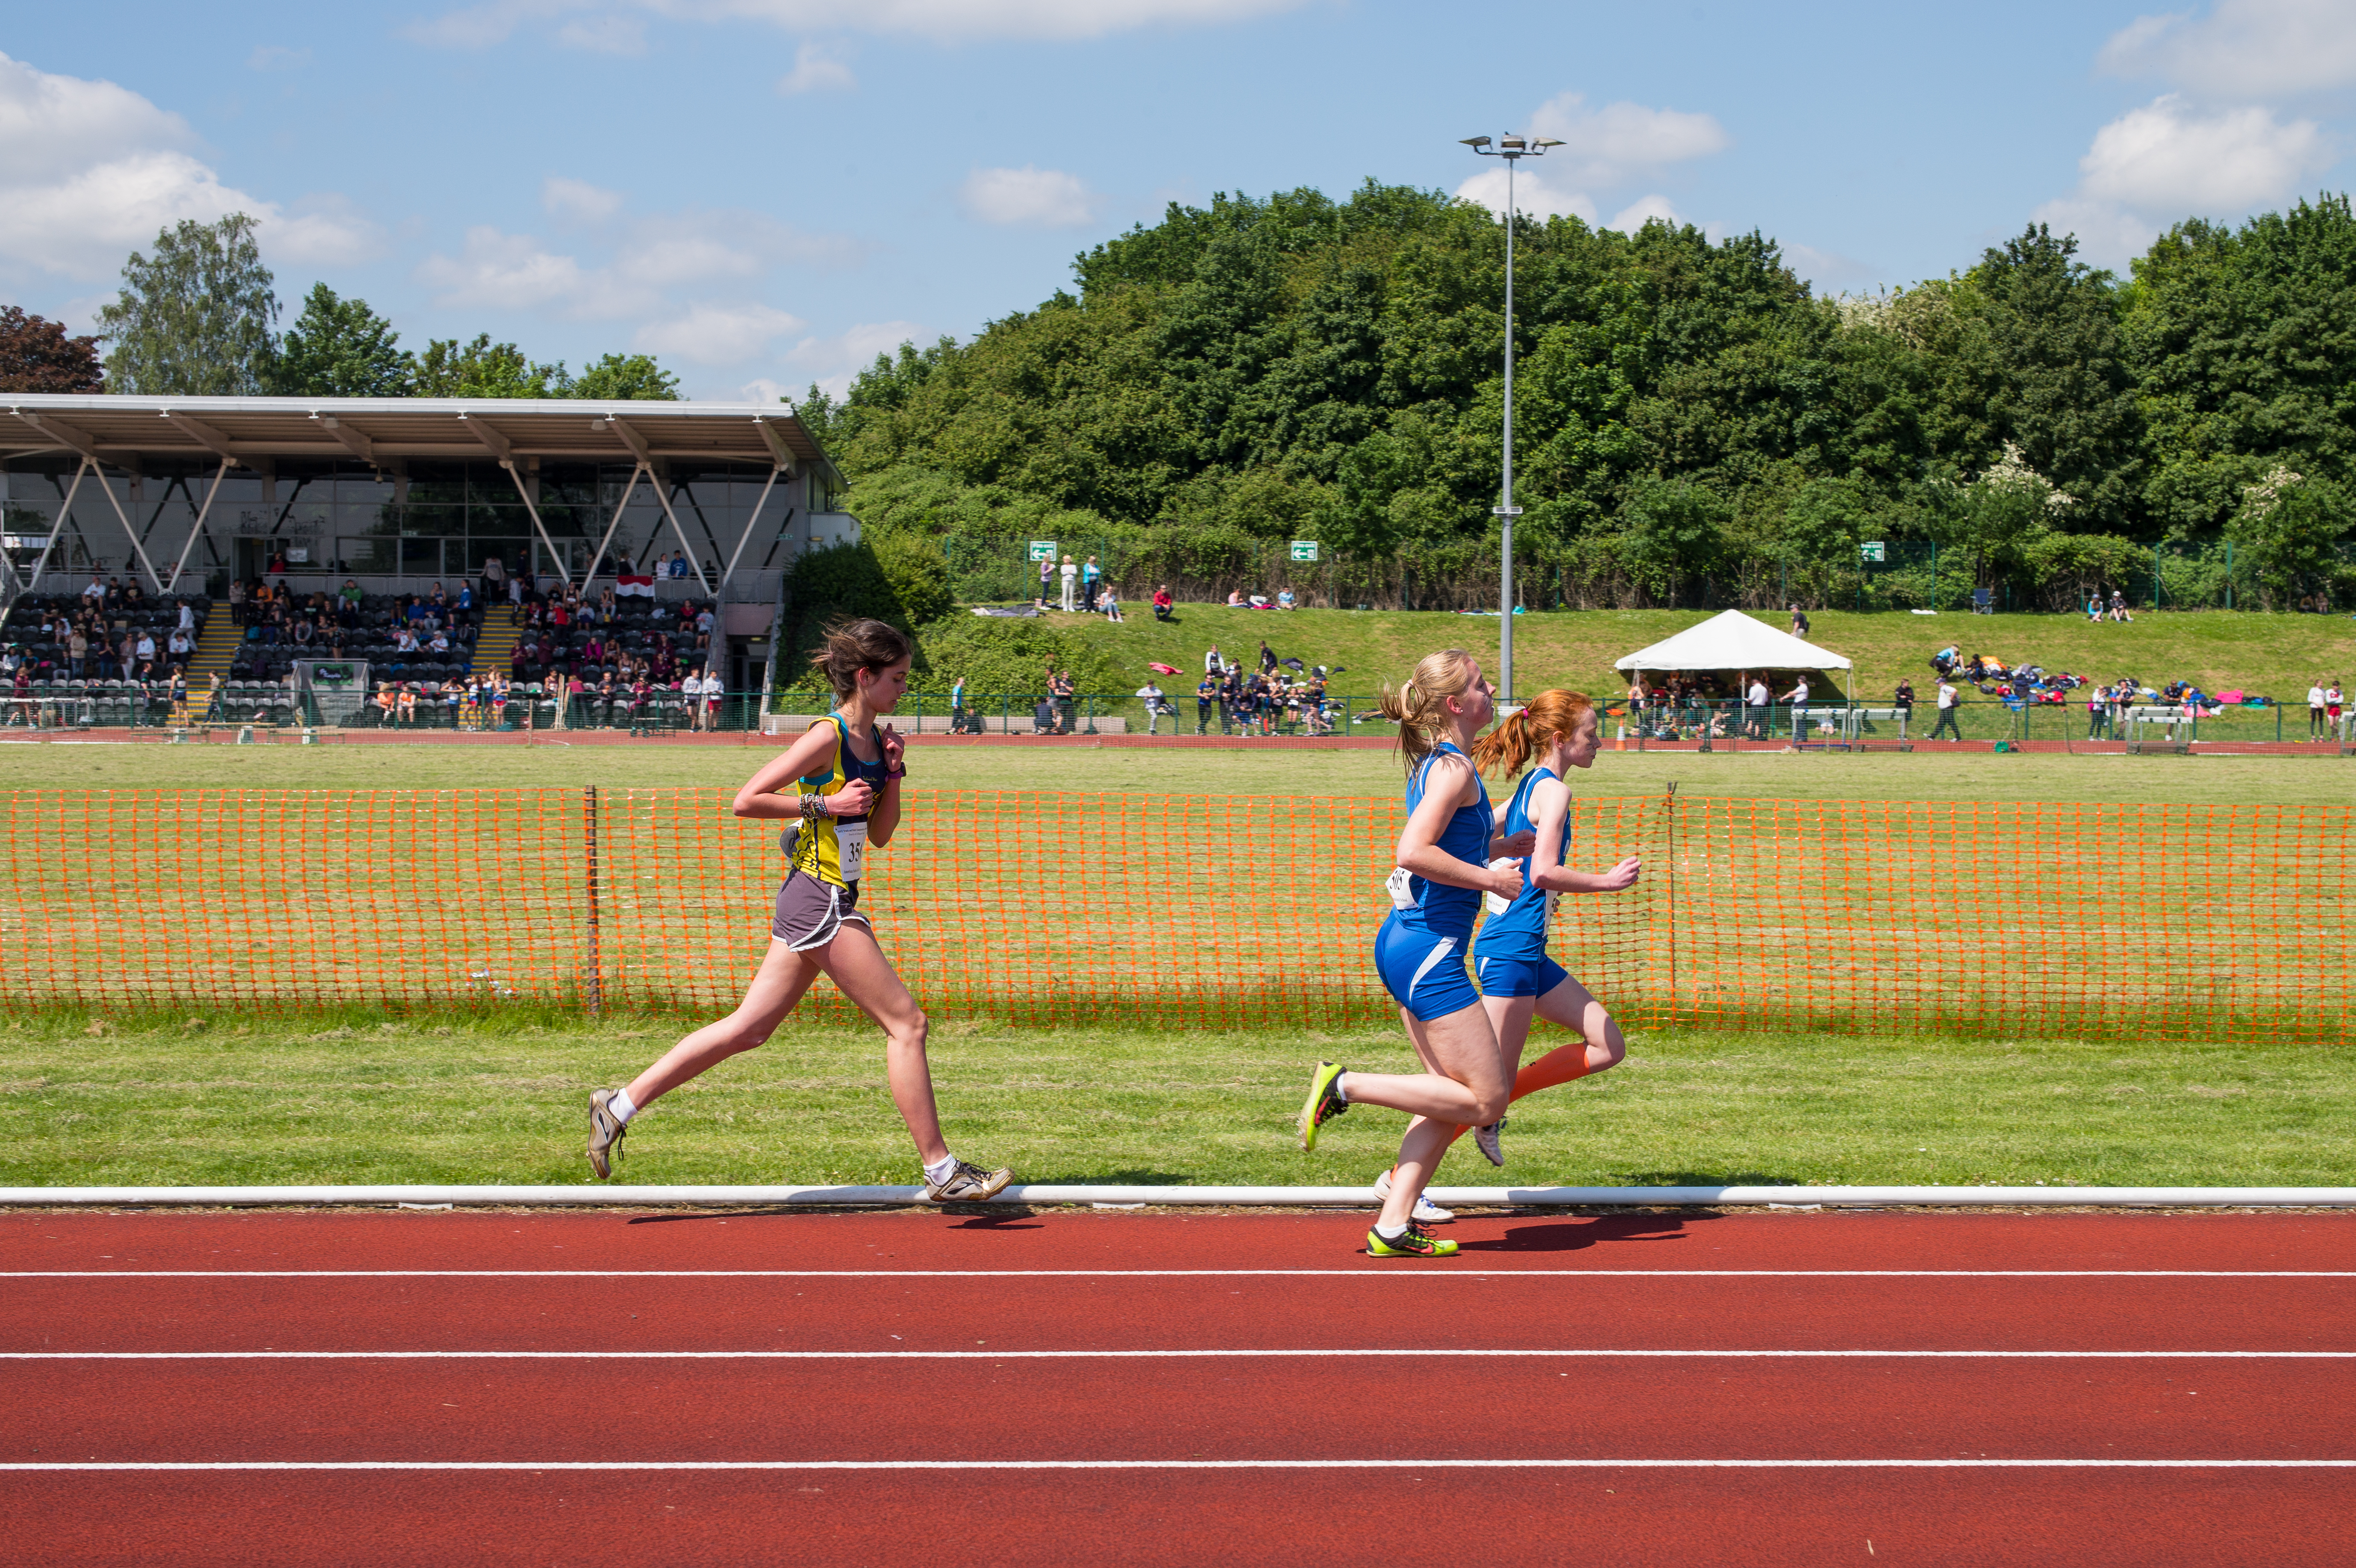
outdoor, track, field, running, europe, high, runner, ash, england, 2016, race, competition, london, hague, international, girls, m, american, team, sports, boys, racing, 50, school, championship, junior, leica, 240, summilux, varsity, athlete, athletics, athletes, meet, isst, hillingdon, sprint, human action, track and field athletics